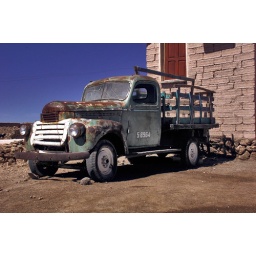
HDR of a truck parked beside the Salar de Uyuni. I can't understand the positioning of the door on the building behind though!